George Wyndham, 3rd Earl of Egremont

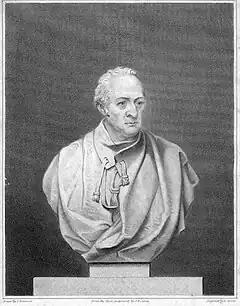
Engraving of a bust by Carew

Wyndham was a patron of painters such as Turner and Constable, and of the sculptor John Flaxman who contributed a heroic group of "Michael overthrowing Satan" for the North Gallery at Petworth. Turner spent much time at Petworth House and had a studio on an upper floor. He painted landscapes of Petworth, Arundel, and one of the Earl's canal projects, the Chichester Ship Canal. Like his father, the Earl also collected French furniture, as when on a visit to Paris in July 1802 during the Peace of Amiens, he bought a pair of five-light candelabra supported by bronze female caryatids, supplied by Martin-Eloy Lignereux.